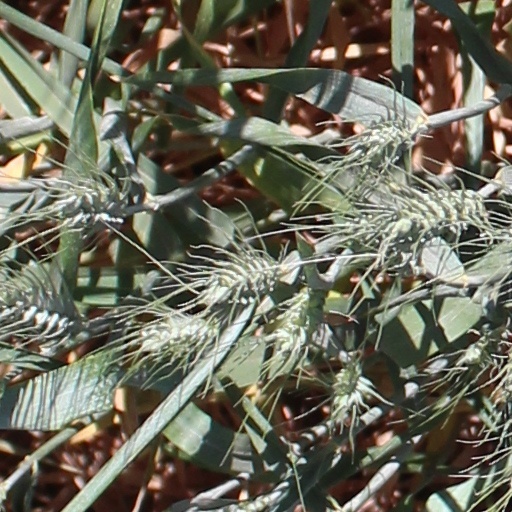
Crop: wheat